Isabel San Sebastián

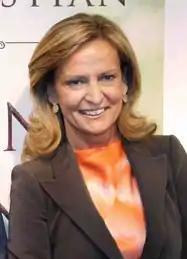
At the presentation of her fourth novel, "Un reino lejano", on 15 November 2012

In 2007 she participated in the political tertulias of the TVE program "" and Telemadrid's "Alto y Claro". On the latter, a verbal clash with the journalist José María Calleja led to him leaving the show that January. At the beginning of November of the same year, it was Isabel San Sebastián who left the set of "59 segundos" due to the allegations that Calleja had leveled at her, accusing her of "having fattened ETA". Due to this she filed a legal claim for protection of honor. In July 2010, the Court of First Instance ordered Calleja to pay €12,000 to San Sebastián. The ruling was overturned by the Supreme Court in November 2014, which "placed the conflict in the field of freedom of expression and the right to honor, and concluded that this was prevalent in this case inasmuch as the accused journalist limited himself to making a criticism regarding a subject of interest and in a context of previous confrontation."